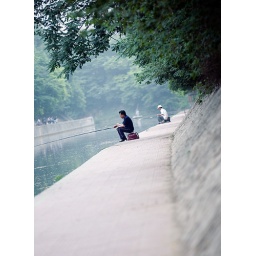
You can fish in the city wall river! :D